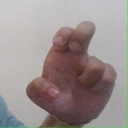
अक्षर: अ